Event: Nepal Earthquake
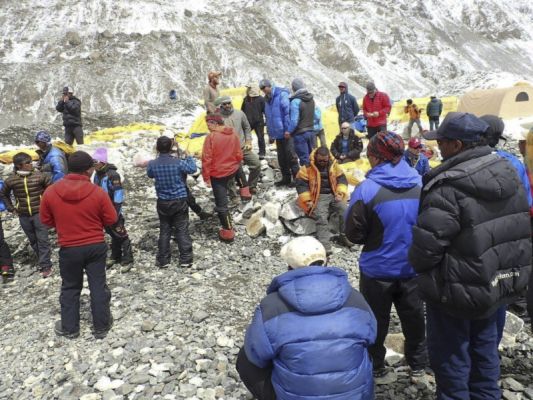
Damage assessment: no_damage